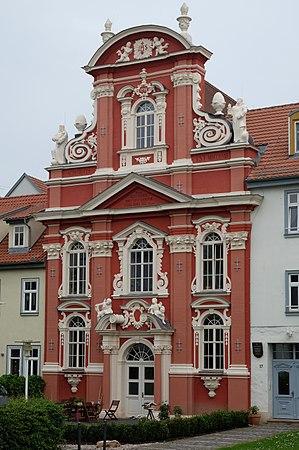
La chartreuse du Mont-Saint-Sauveur d'Erfurt est une ancienne chartreuse située au sud de la vieille ville d'Erfurt près de la Löbertor. Les Chartreux en furent les propriétaires de 1374 à 1803.